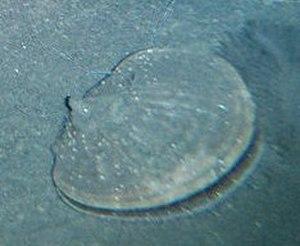
Les Pectinidae sont une famille de mollusques bivalves de l'ordre des Pectinida.